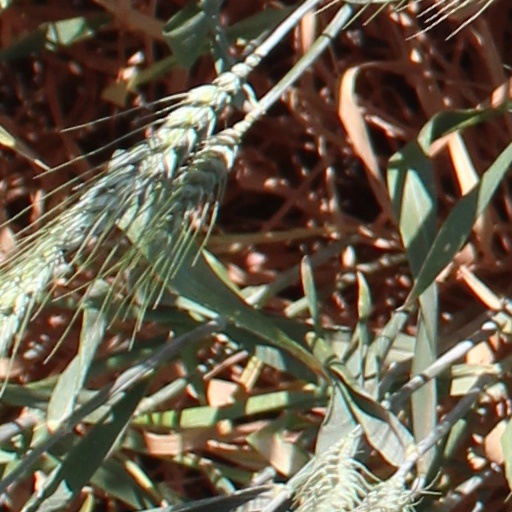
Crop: wheat